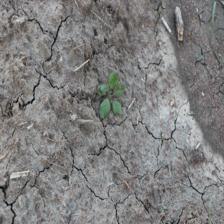
Label: BroadLeafWeed